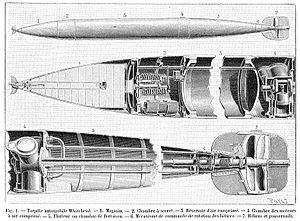
Mécanisme d'une torpille Whithehead
Une torpille est un engin automoteur, se déplaçant dans l'eau et destiné à la destruction de navires ou de sous-marins. Elle peut être lancée depuis un navire, un sous-marin, un avion de patrouille maritime, un hélicoptère ou encore portée par un missile.